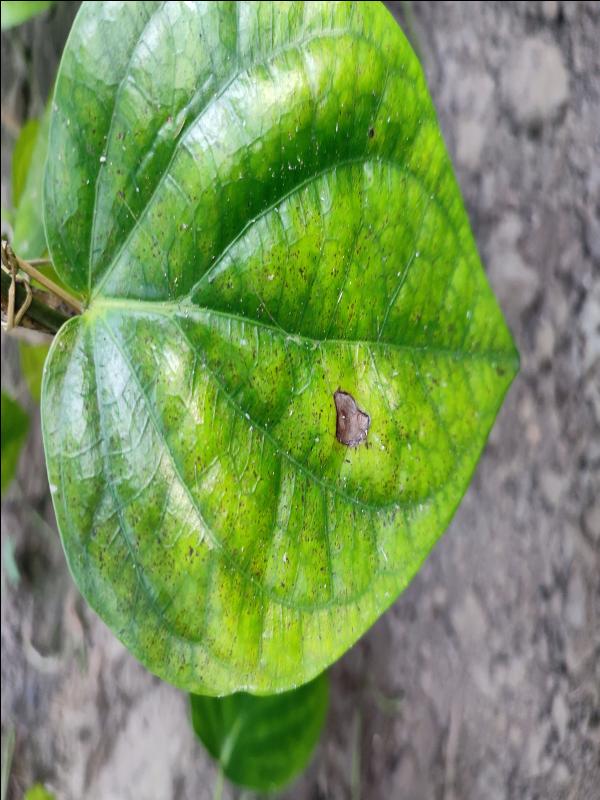
Label: Bacterial_Leaf_Disease